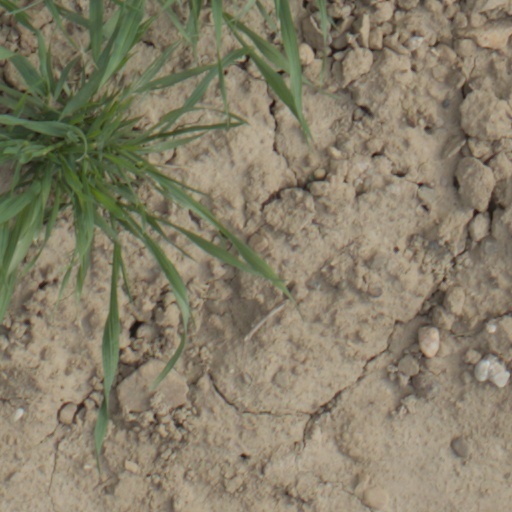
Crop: wheat